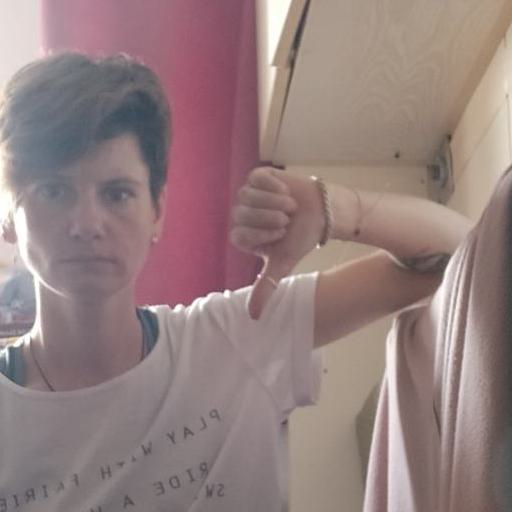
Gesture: dislike